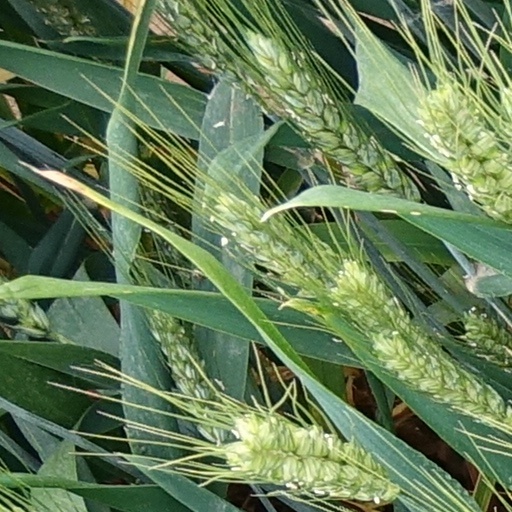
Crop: wheat